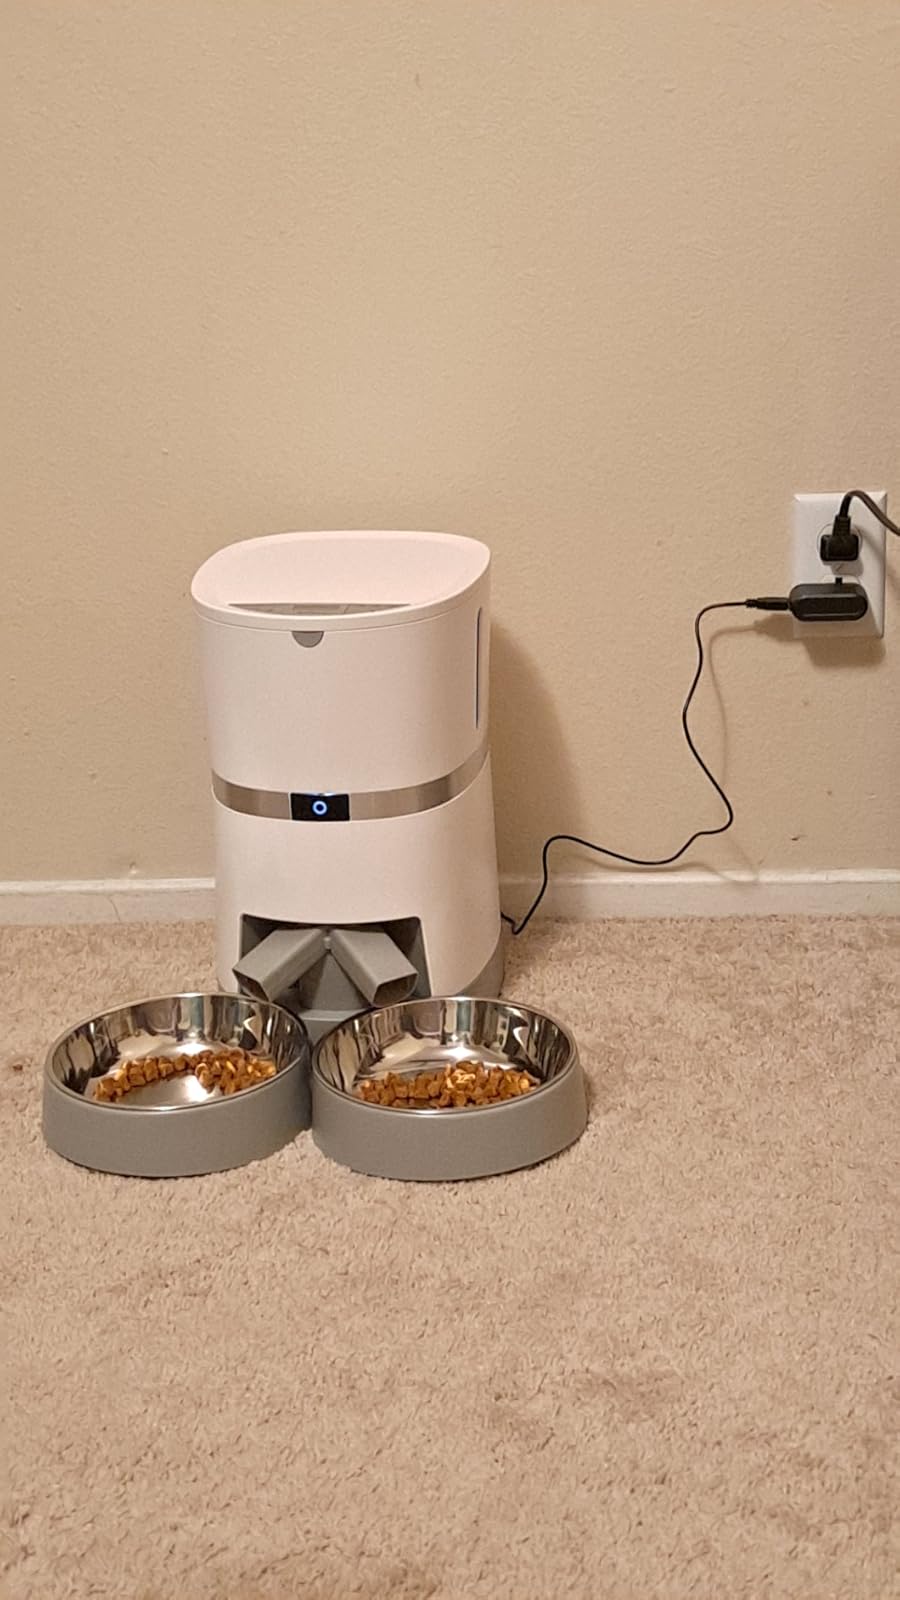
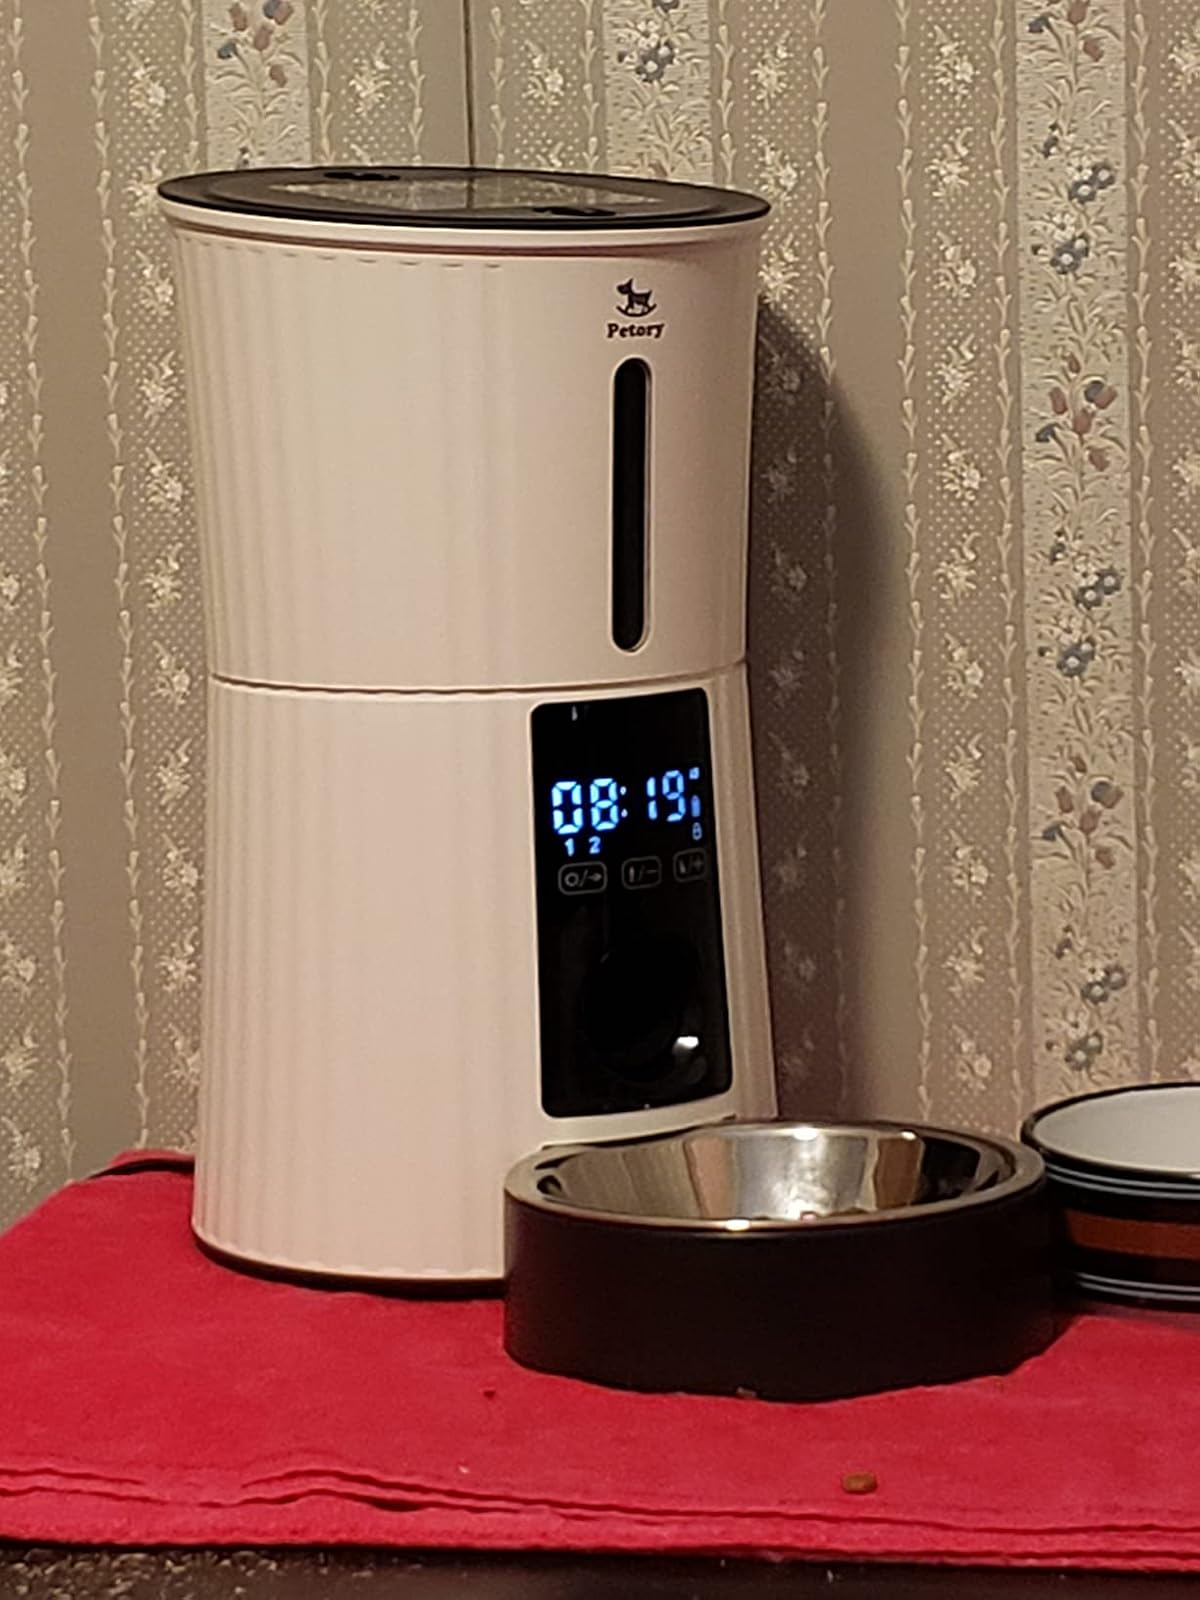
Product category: items_feeder
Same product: no